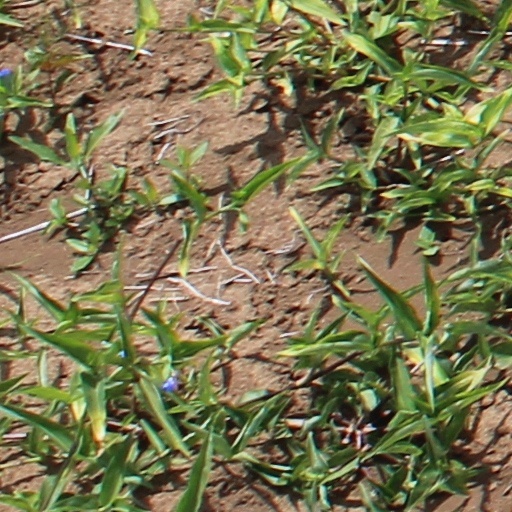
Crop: wheat